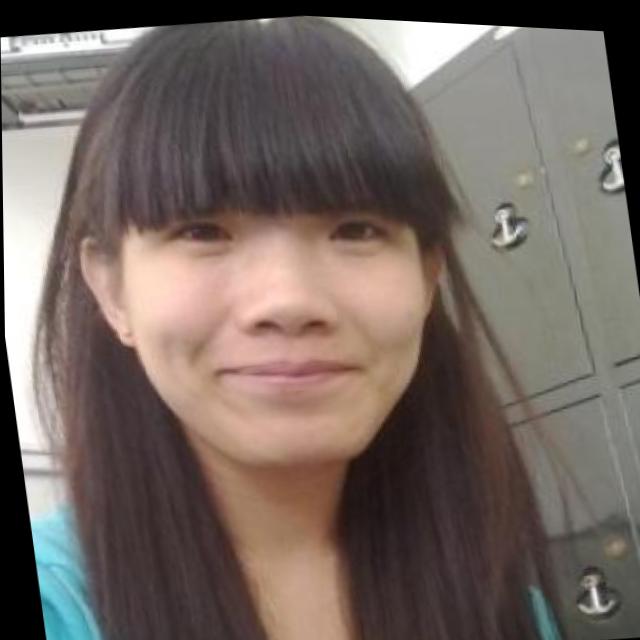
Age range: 21-44